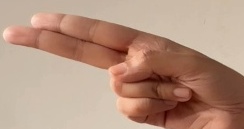
ASL sign: H